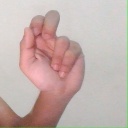
अक्षर: ढ